List of birds of Virginia

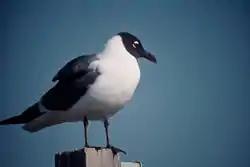
Laughing gull

Order: CharadriiformesFamily: Stercorariidae